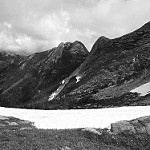
Label: B & W